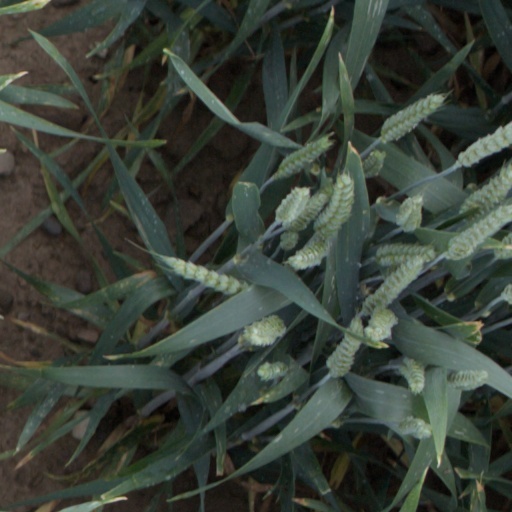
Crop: wheat